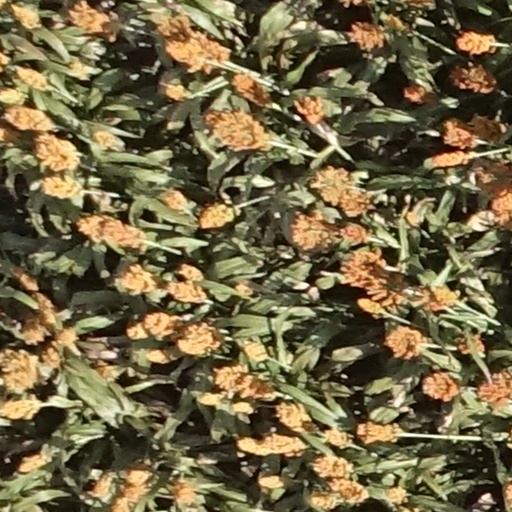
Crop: sorghum